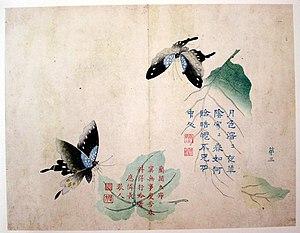
La littérature de la dynastie Ming se caractérise par un fort renouvellement de la littérature de divertissement en chinois vernaculaire, théâtre, conte, nouvelle et roman, tandis que les genres anciennement pratiqués se sclérosent.